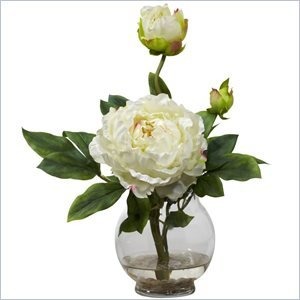
Item Name: Peony with Fluted Vase Silk Flower Arrangement in White
Product Description: Nearly Natural - Faux Florals / Plants - 1278WH - WOW! Does this make a statement, or what? Bold and beautiful, this Peony is an explosion of color that demands attention. With its large center bloom surrounded by lush greenery, it draws the eye and doesnâ€t let go. Complete with smaller blooms that say â€œme too"", this is the perfect adornment for a desk, library, or anywhere else you want to liven up. Comes complete with a fluted bowl and faux water. Makes a perfect gift as well.An explosion of color that demands attentionA large bloom surrounded by greeneryBest of all, no watering requiredSpecifications:Overall Product Dimensions: 13.5"" H x 11"" W x 8"" D
Value: nan
Unit: None

Price: 52.935